Janus Genelli

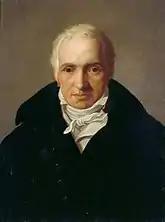
Janus Genelli; portrait by Friedrich Bury

Janus Genelli (1761, Copenhagen - 1813, Berlin) was a German painter of Italian descent. He specialized in Classical landscapes.